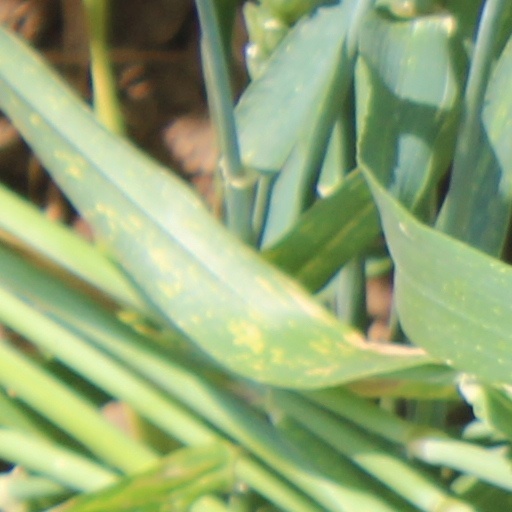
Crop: wheat